Anisotropic filtering

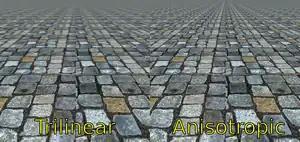
An illustration of texture filtering methods showing a texture with trilinear mipmapping (left) and anisotropic texture filtering

In 3D computer graphics, anisotropic filtering (AF) is a technique that improves the appearance of textures, especially on surfaces viewed at sharp angles. It helps make textures look sharper and more detailed by reducing blur and aliasing that can occur when surfaces are angled away from the viewer. Anisotropic filtering works by applying different amounts of filtering in different directions, unlike simpler methods like bilinear and trilinear filtering which filter equally in all directions.